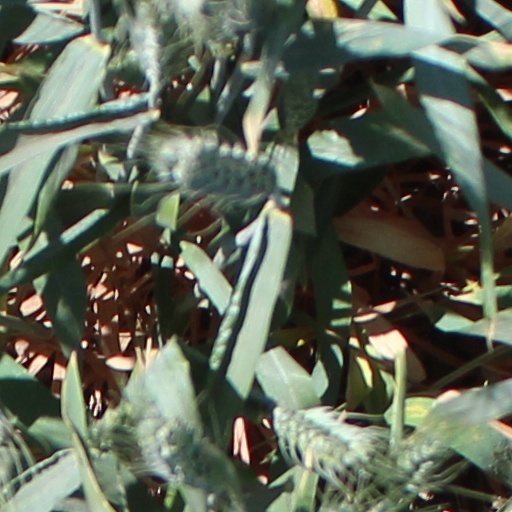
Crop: wheat